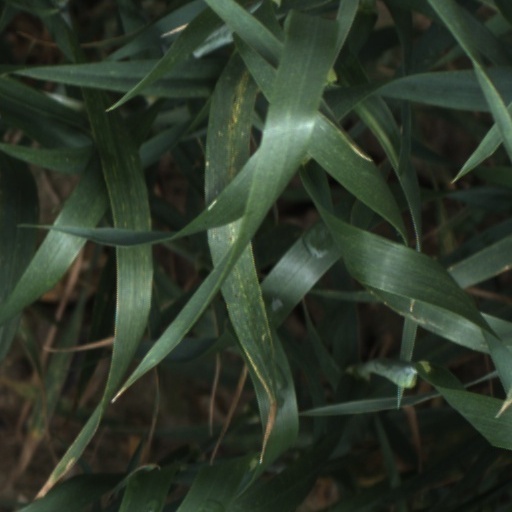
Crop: wheat